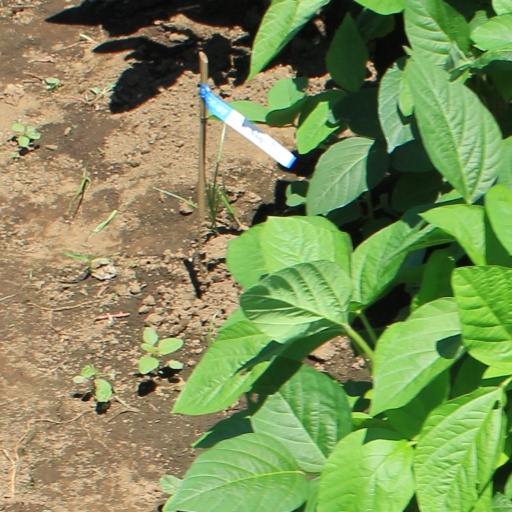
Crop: soybean